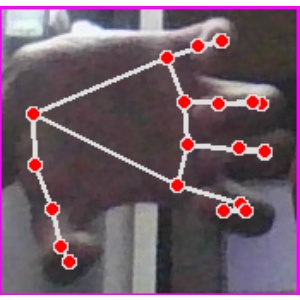
अक्षर: त